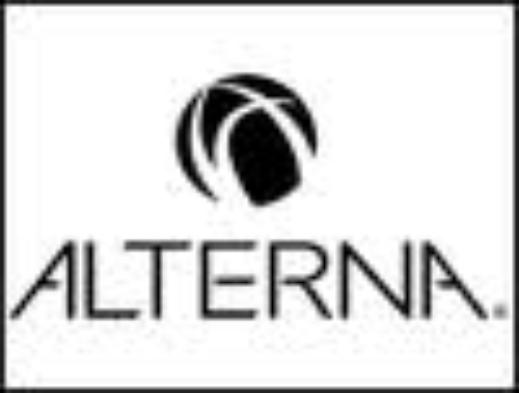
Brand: Alterna Haircare
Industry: Necessities